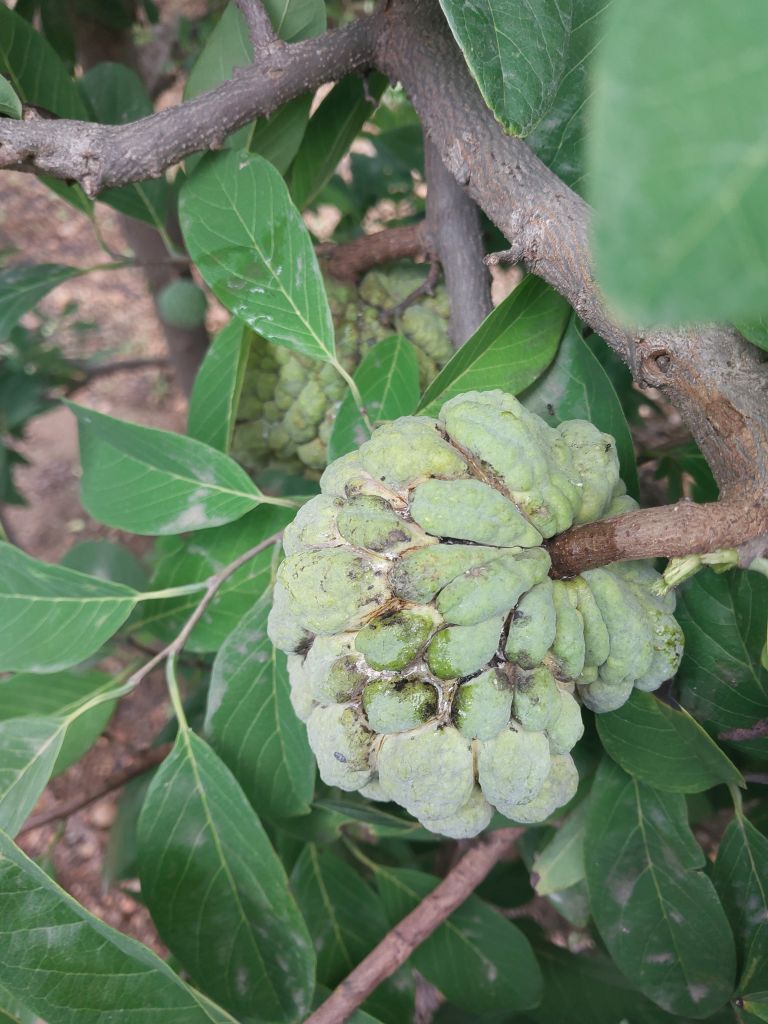
Disease label: Athracnose